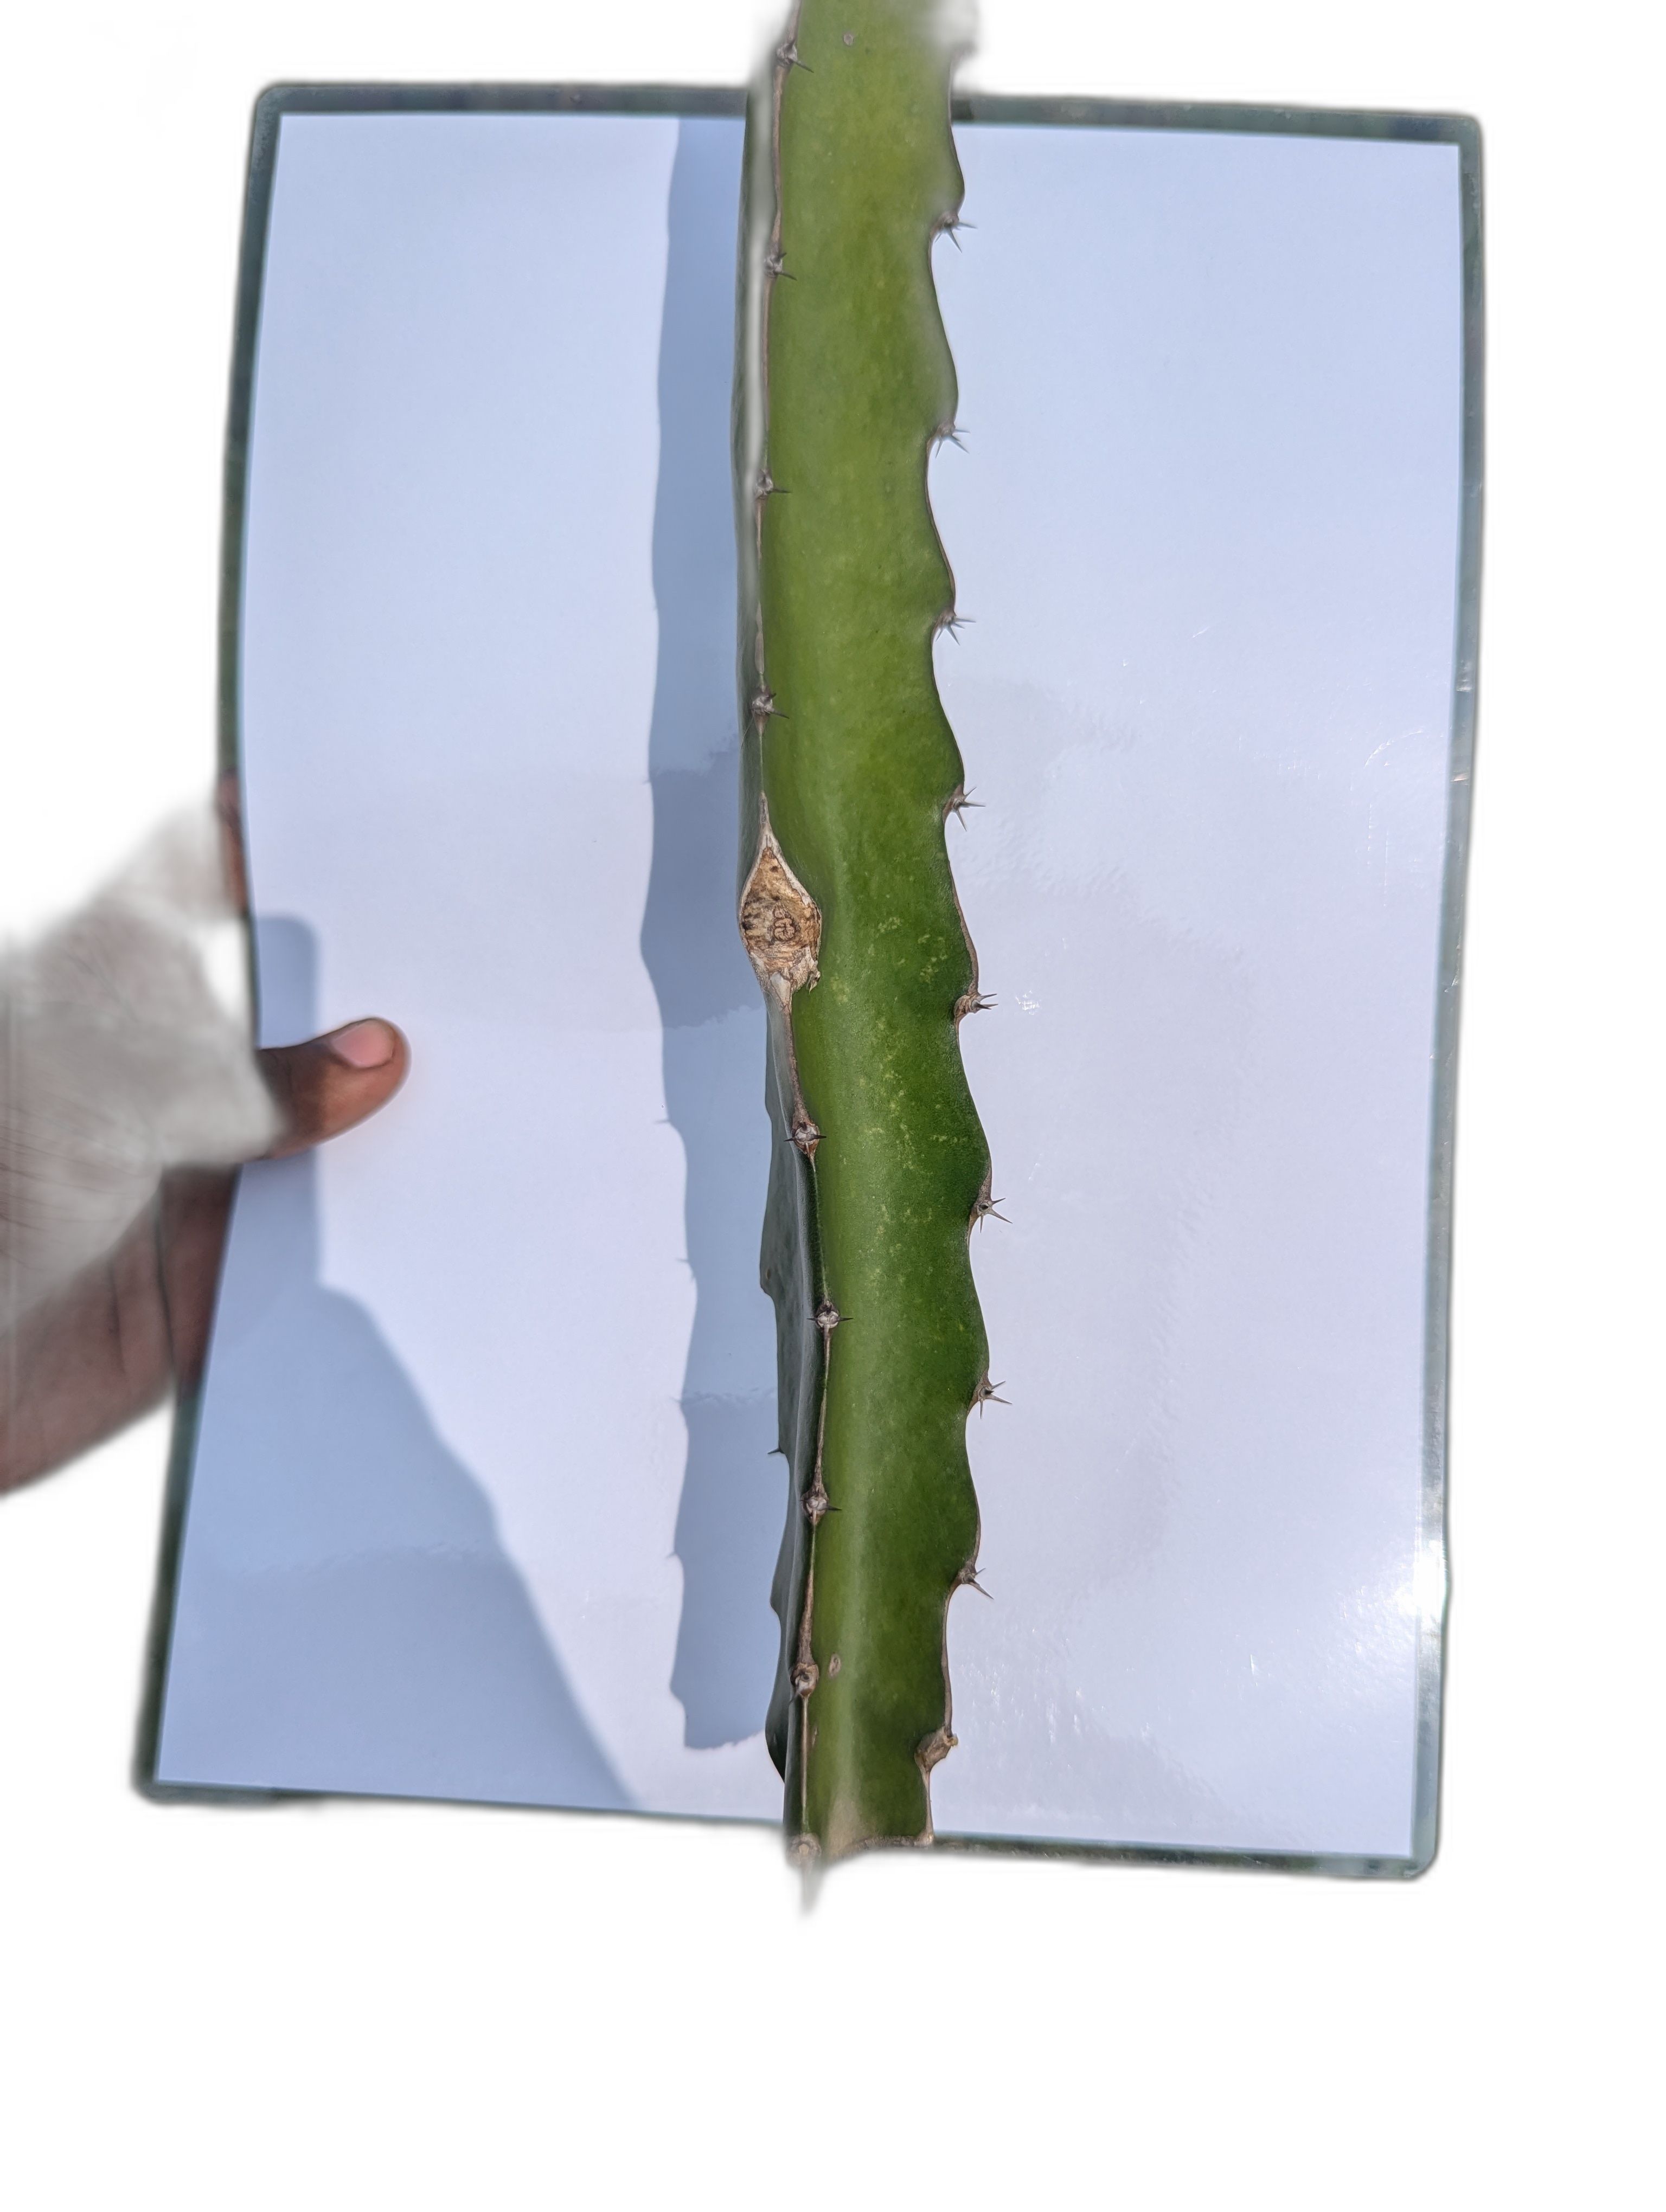
Label: Good leaf